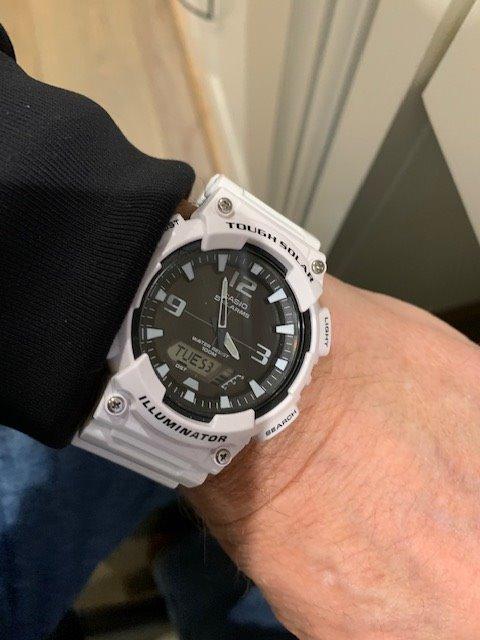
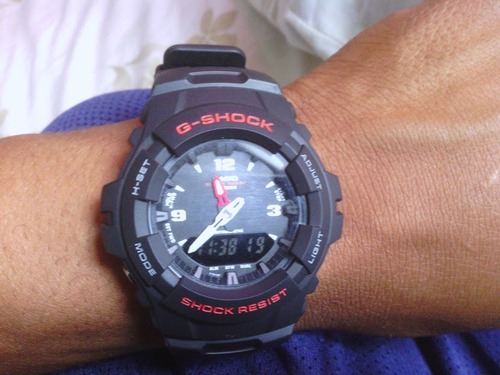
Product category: accessories_watch
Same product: no